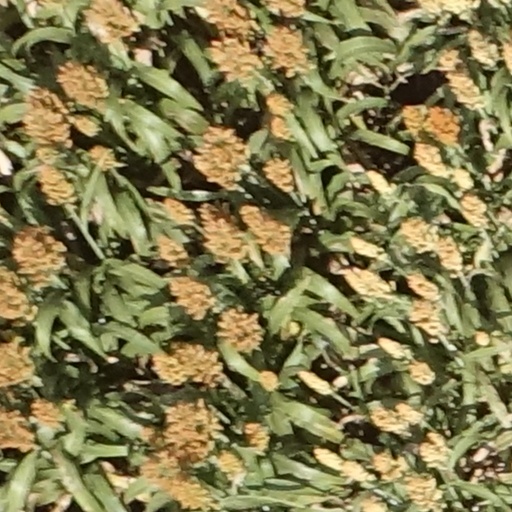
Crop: sorghum